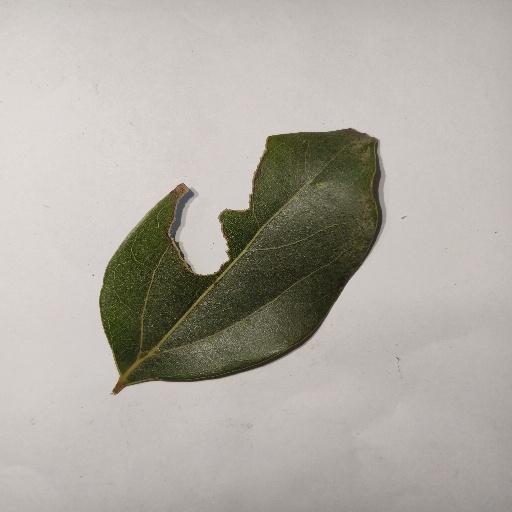
Species: Camphor
Leaf condition: Shot Hole